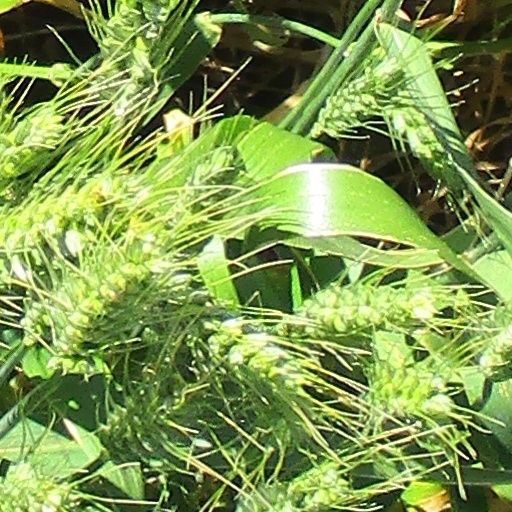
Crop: wheat